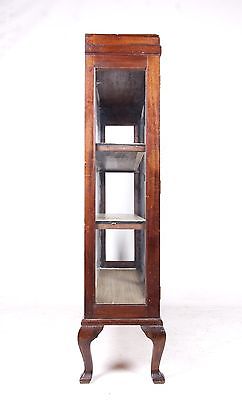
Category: cabinet